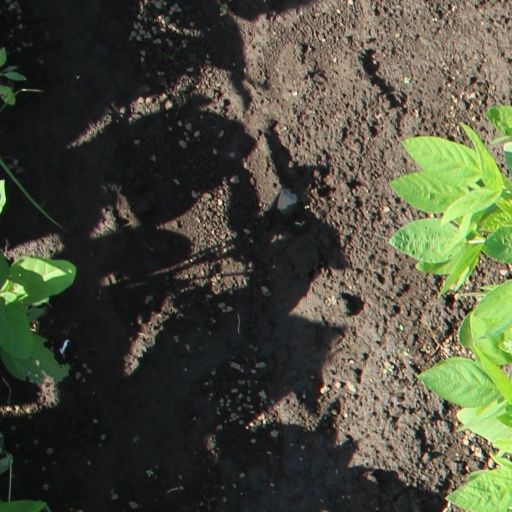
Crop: soybean